Momoka Hanazono

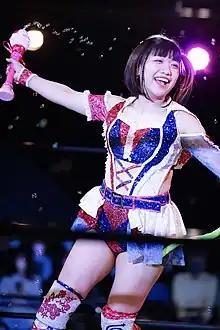
Hanazono in April 2023

(born November 17, 1999) is a Japanese professional wrestler currently working as a freelancer and is best known for her time in the Japanese promotions Oz Academy and Colega Pro Wrestling.